White Lightning (1953 film)

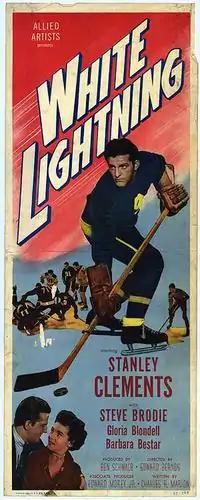

White Lightning is a 1953 film directed by Edward Bernds and starring Stanley Clements, Barbara Bestar and Steve Brodie. The film also features a young Lee Van Cleef in an early role.